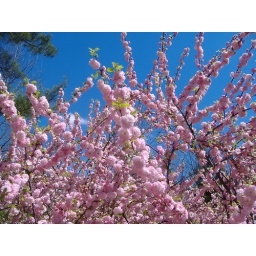
pink against sky blue